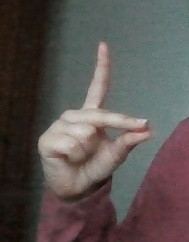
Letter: ta